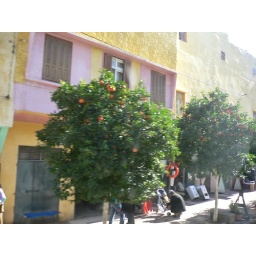
Many orange trees in Morocco.